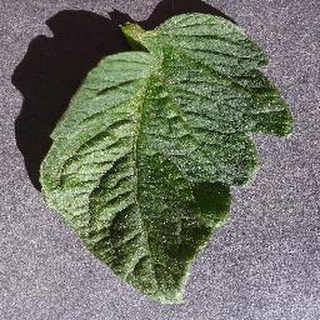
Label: healthy_tomato